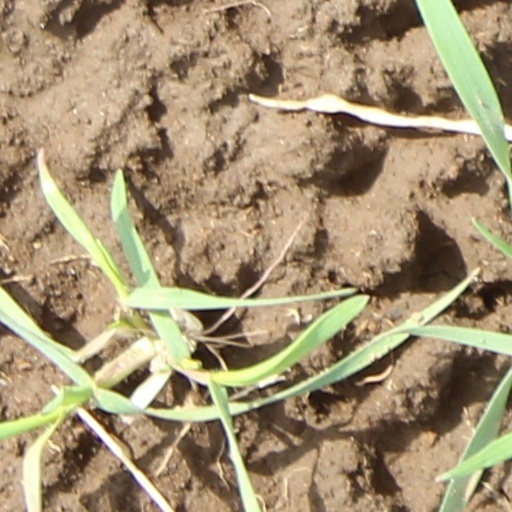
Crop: wheat